Neural crest

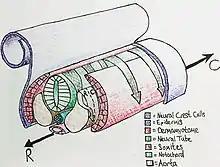
Migration of neural crest cells during development. Grey arrows indicate the direction of the paths crest cells migrate. (R=Rostral, C=Caudal)

Neural crest cell migration occurs in a rostral to caudal direction without the need of a neuronal scaffold such as along a radial glial cell. For this reason the crest cell migration process is termed "free migration". Instead of scaffolding on progenitor cells, neural crest migration is the result of repulsive guidance via EphB/EphrinB and semaphorin/neuropilin signaling, interactions with the extracellular matrix, and contact inhibition with one another. While Ephrin and Eph proteins have the capacity to undergo bi-directional signaling, neural crest cell repulsion employs predominantly forward signaling to initiate a response within the receptor bearing neural crest cell. Burgeoning neural crest cells express EphB, a receptor tyrosine kinase, which binds the EphrinB transmembrane ligand expressed in the caudal half of each somite. When these two domains interact it causes receptor tyrosine phosphorylation, activation of rhoGTPases, and eventual cytoskeletal rearrangements within the crest cells inducing them to repel. This phenomenon allows neural crest cells to funnel through the rostral portion of each somite.